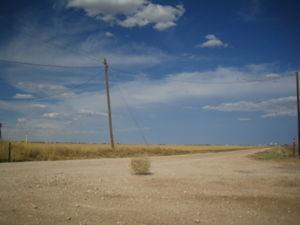
Le vent est le mouvement au sein d’une atmosphère, masse de gaz située à la surface d'une planète, d'une partie de ce gaz. Les vents sont globalement provoqués par un réchauffement inégalement réparti à la surface de la planète provenant du rayonnement stellaire, et par la rotation de la planète. Sur Terre, ce déplacement est essentiel à l'explication de tous les phénomènes météorologiques. Le vent est mécaniquement décrit par les lois de la dynamique des fluides, comme les courants marins. Il existe une interdépendance entre ces deux circulations de fluides.